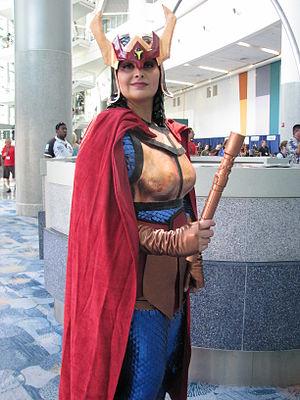
Big Barda est un personnage de super-héroïne créé par Jack Kirby et appartenant à l'univers DC Comics. Elle fait sa première apparition dans le comic Mister Miracle #4 paru en octobre 1971. Jack Kirby s'est inspiré de l'actrice et chanteuse Américaine Lainie Kazan pour créer le physique de Barda. Mark Evanier, qui assistait Kirby pour le comic Fourth World, notait ainsi : « Pour créer la plupart de ses personnages, Kirby s'inspire en général des gens qui l'entourent. Pour créer Barda il s'est inspiré de lui-même et de sa femme Roz. »